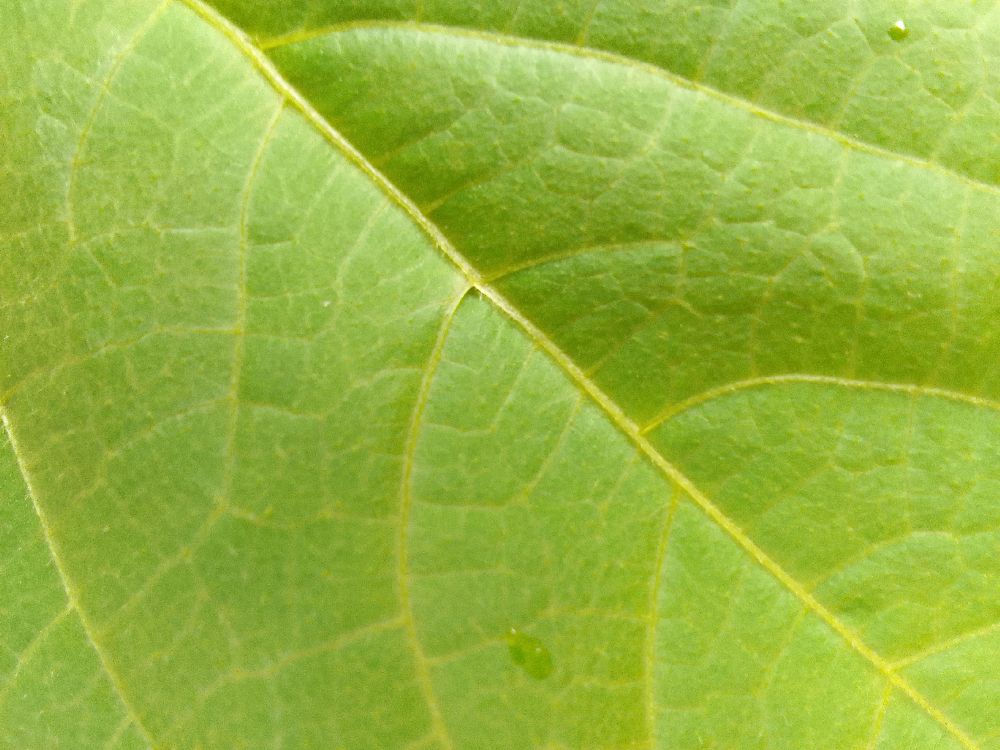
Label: healthy